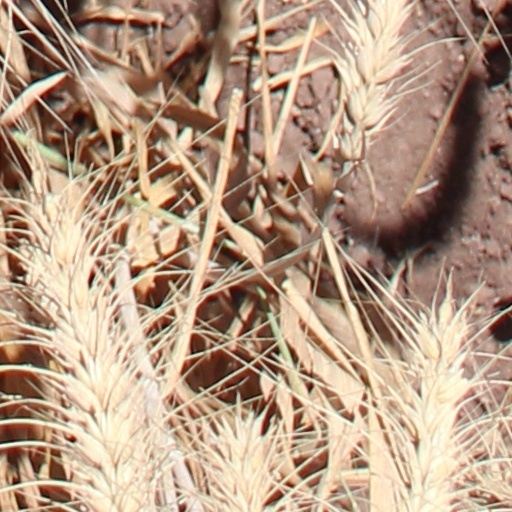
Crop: wheat